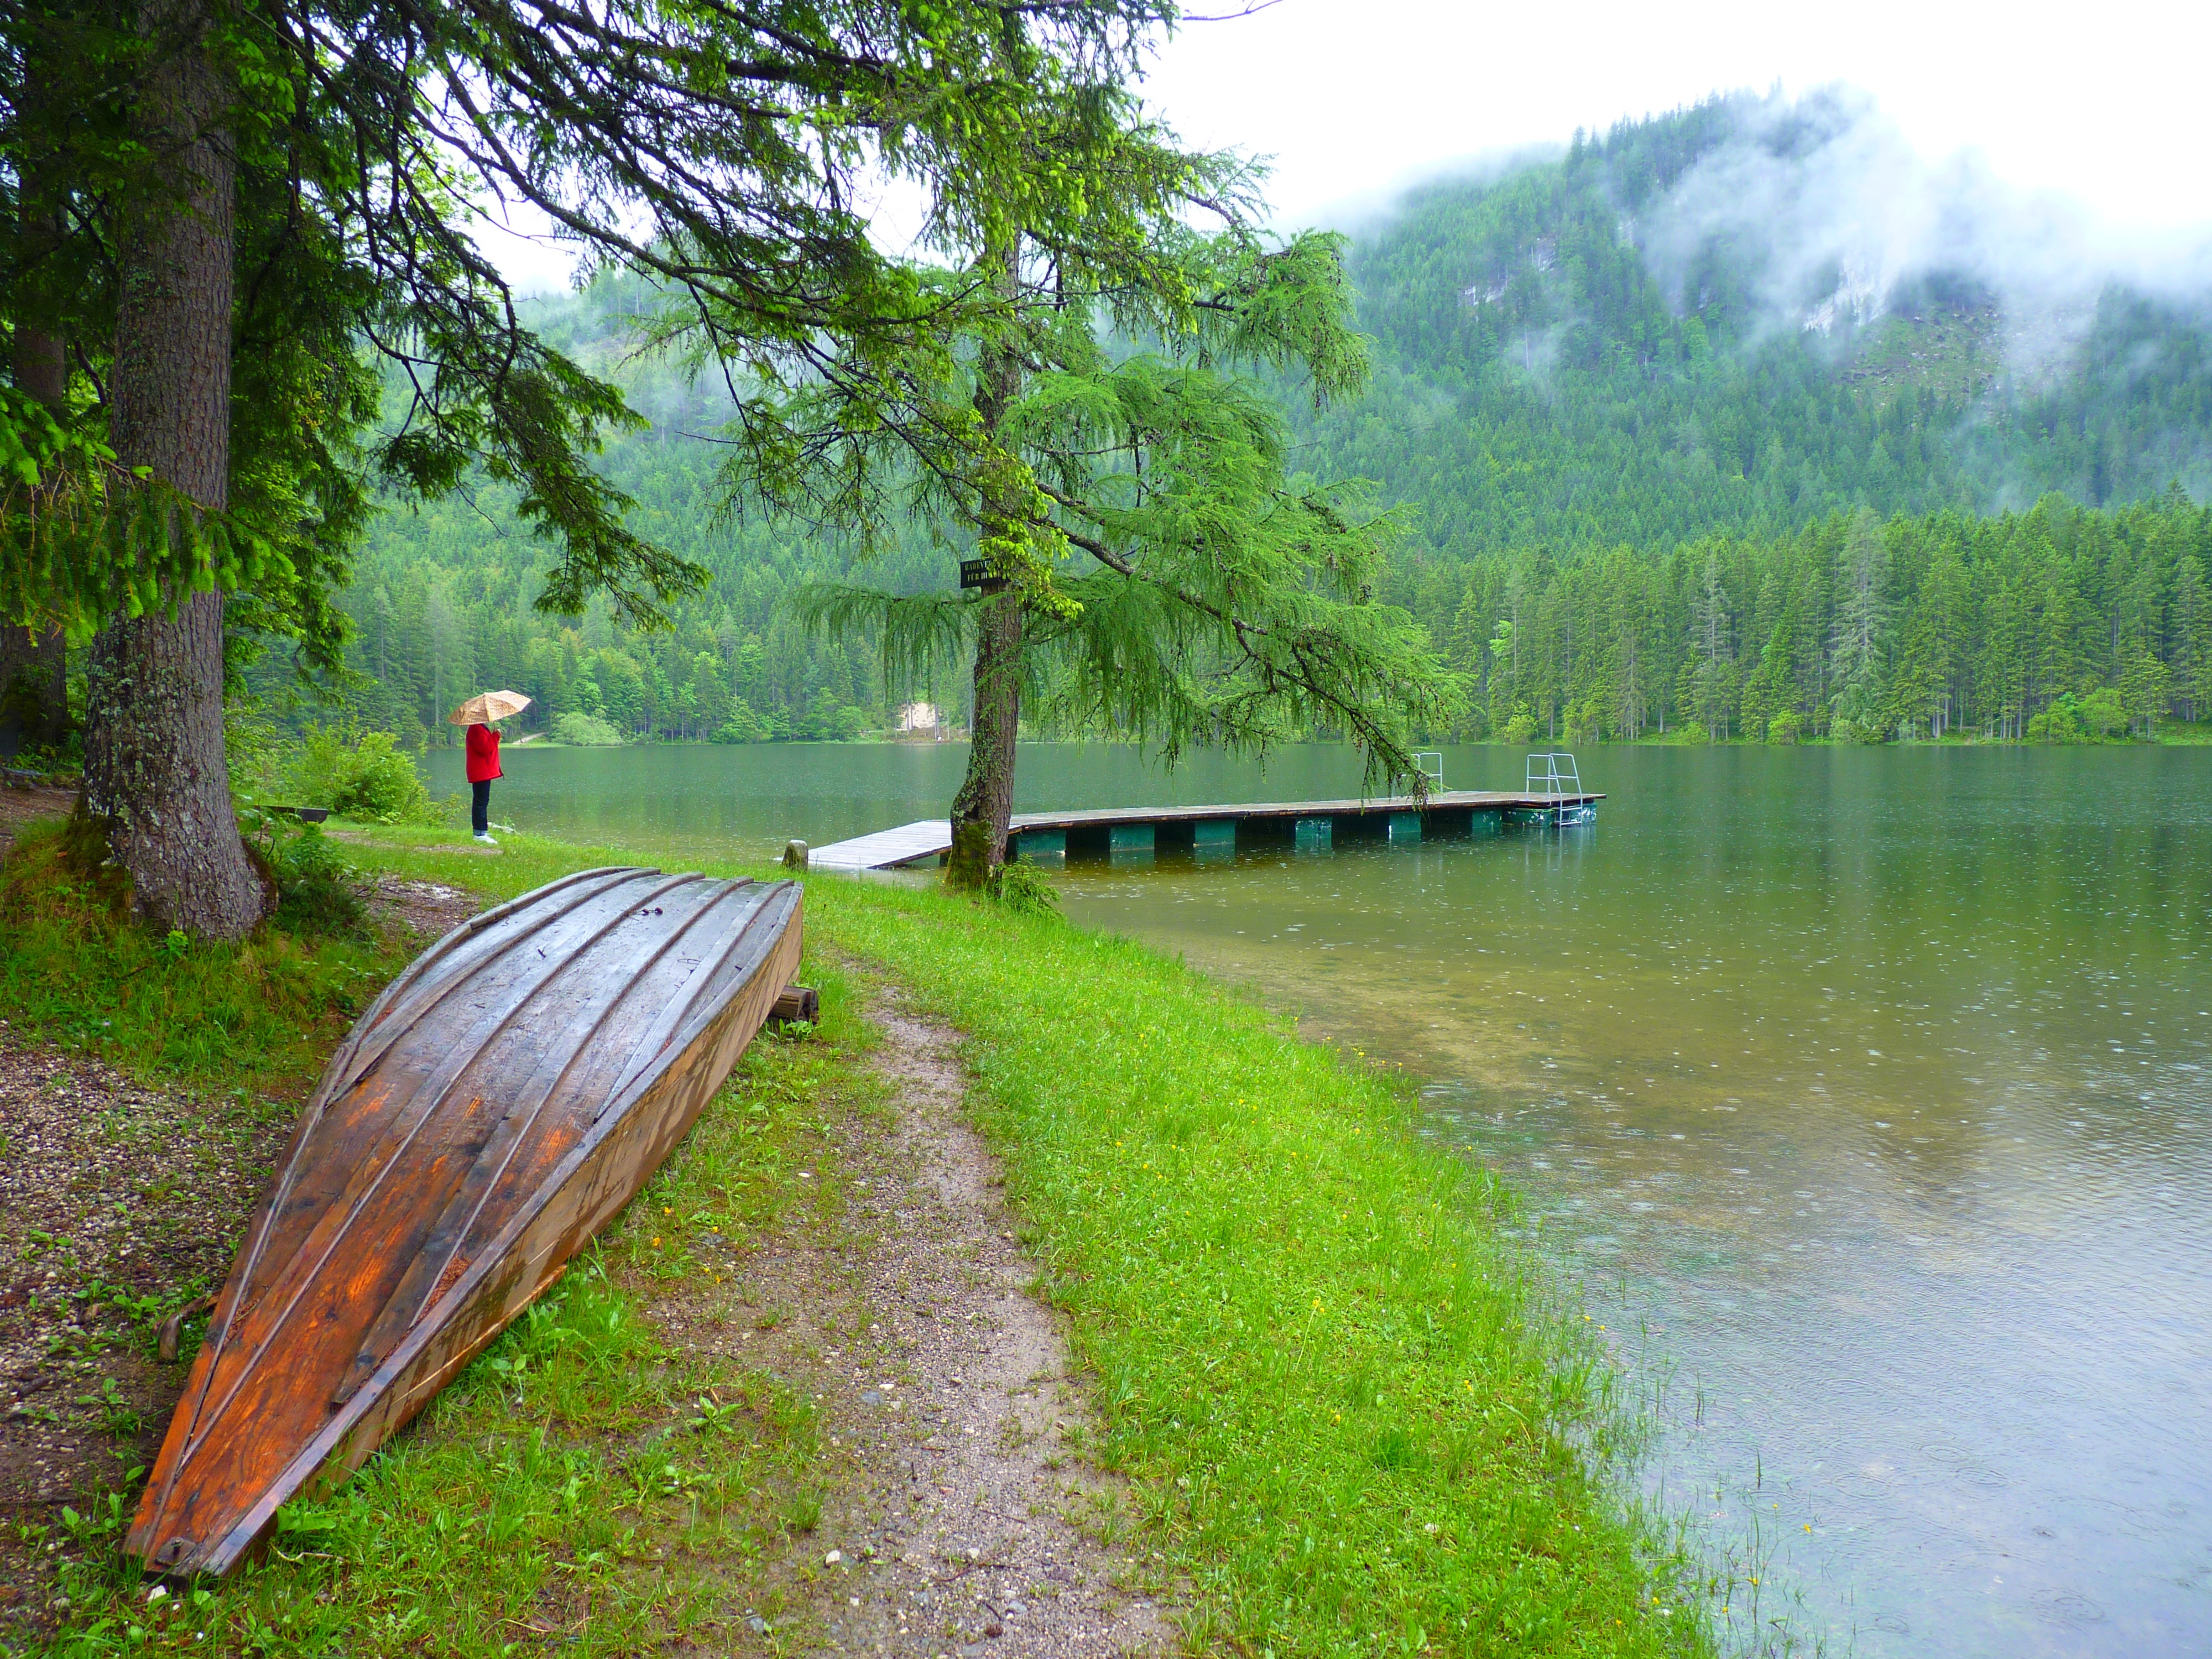
tree, water, rain, lake, atmosphere, river, canoe, waterway, wetland, mood, rural area, wooden boat